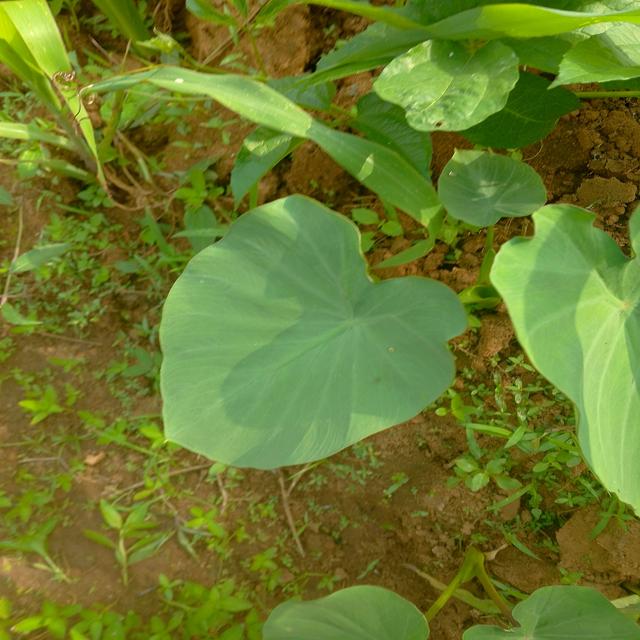
Label: Healthy